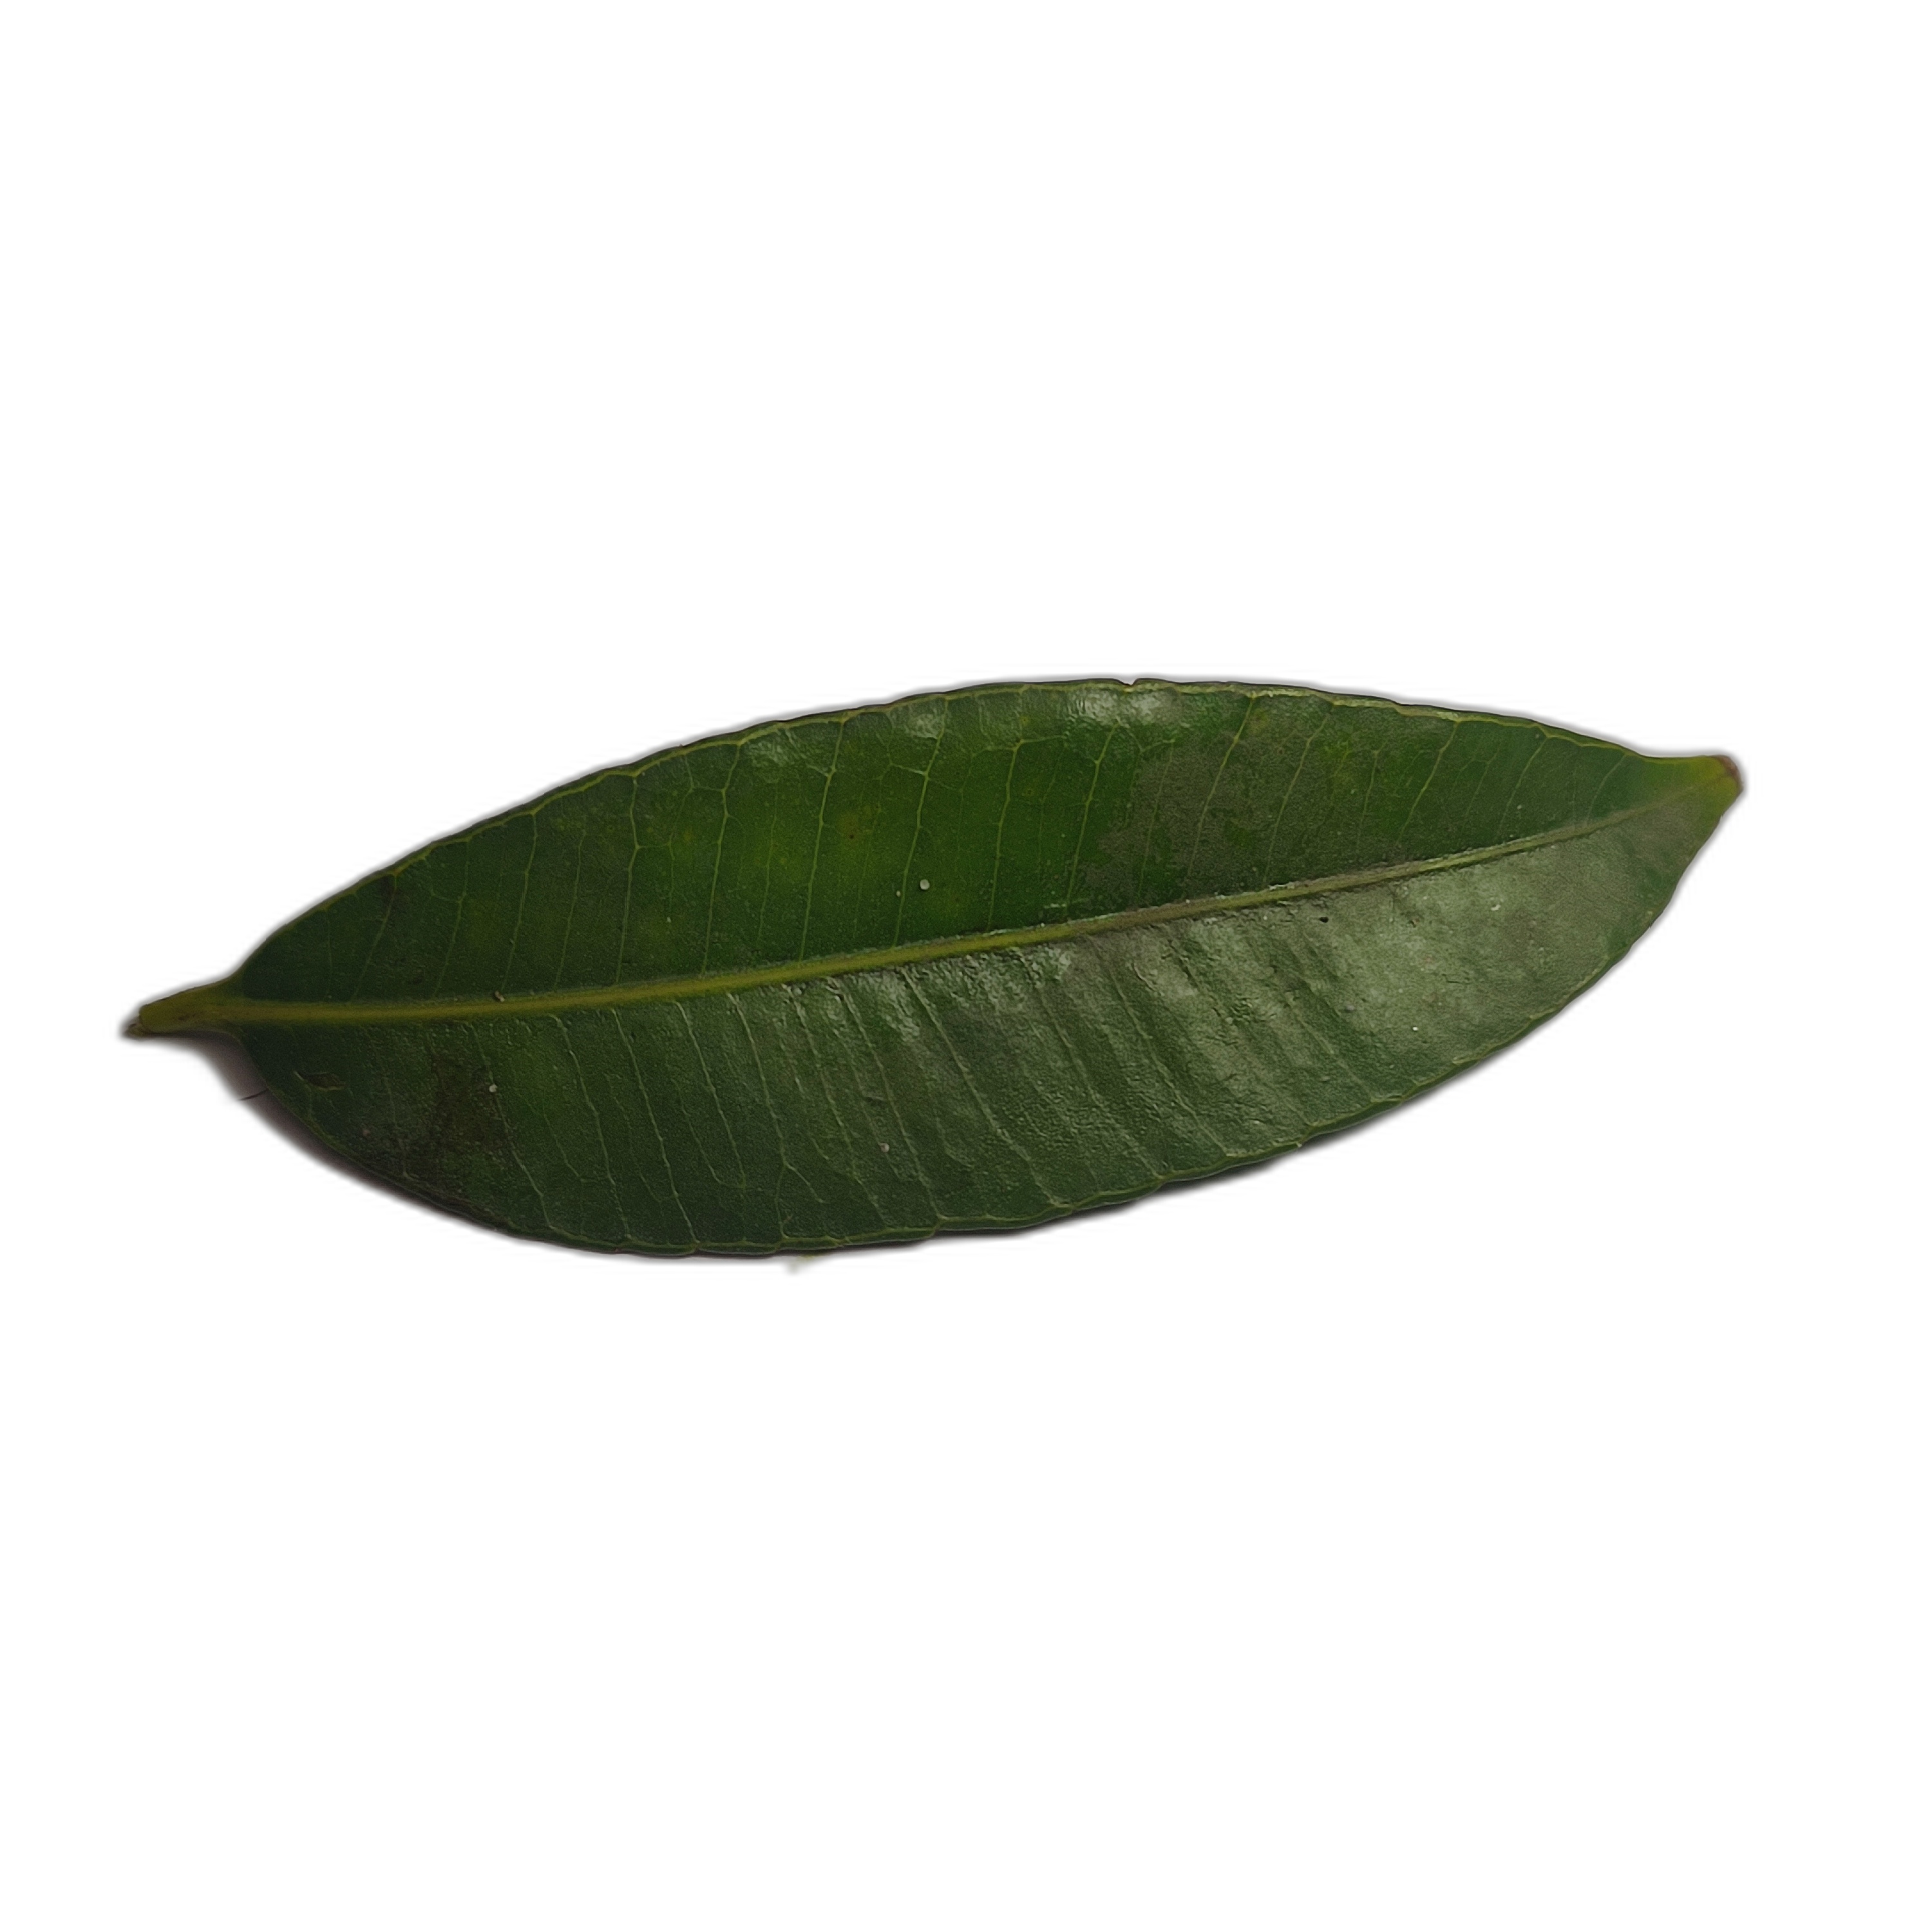
Label: healthy